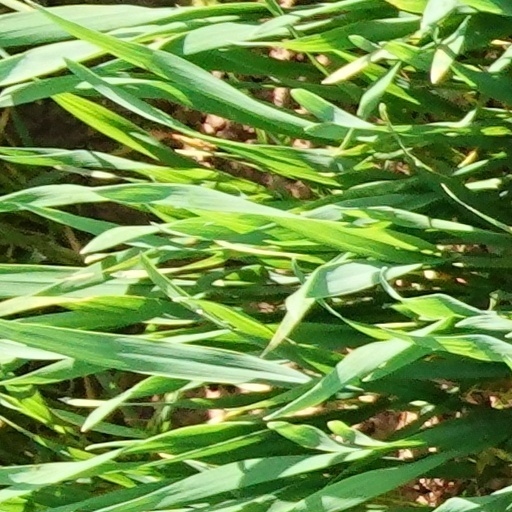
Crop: wheat